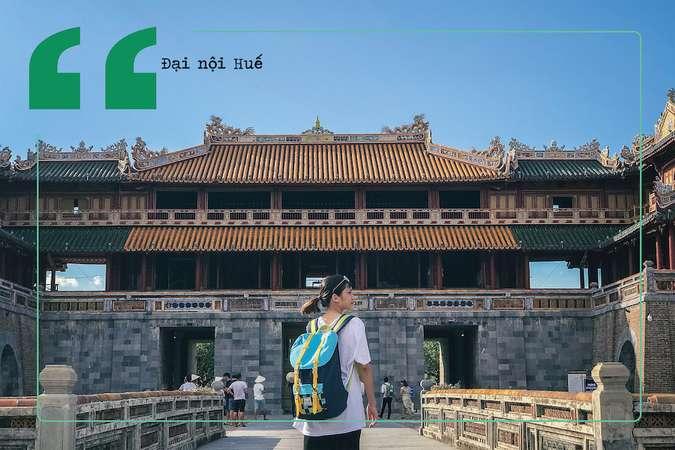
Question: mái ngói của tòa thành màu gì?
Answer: mái ngói của tòa thành màu cam